Broadhead catfish

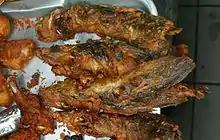
Fried "Pla duk" (ปลาดุก) in Bangkok

The broadhead catfish ("Clarias macrocephalus") is an economically important air-breathing catfish that is a native of Southeast Asia. The fish is farmed in ponds for use in human consumption in countries such as Thailand and the Philippines. However, native populations now face extinction due to man-made activities and genetic introgression due to interbreeding with escaped aquaculture hybrids.